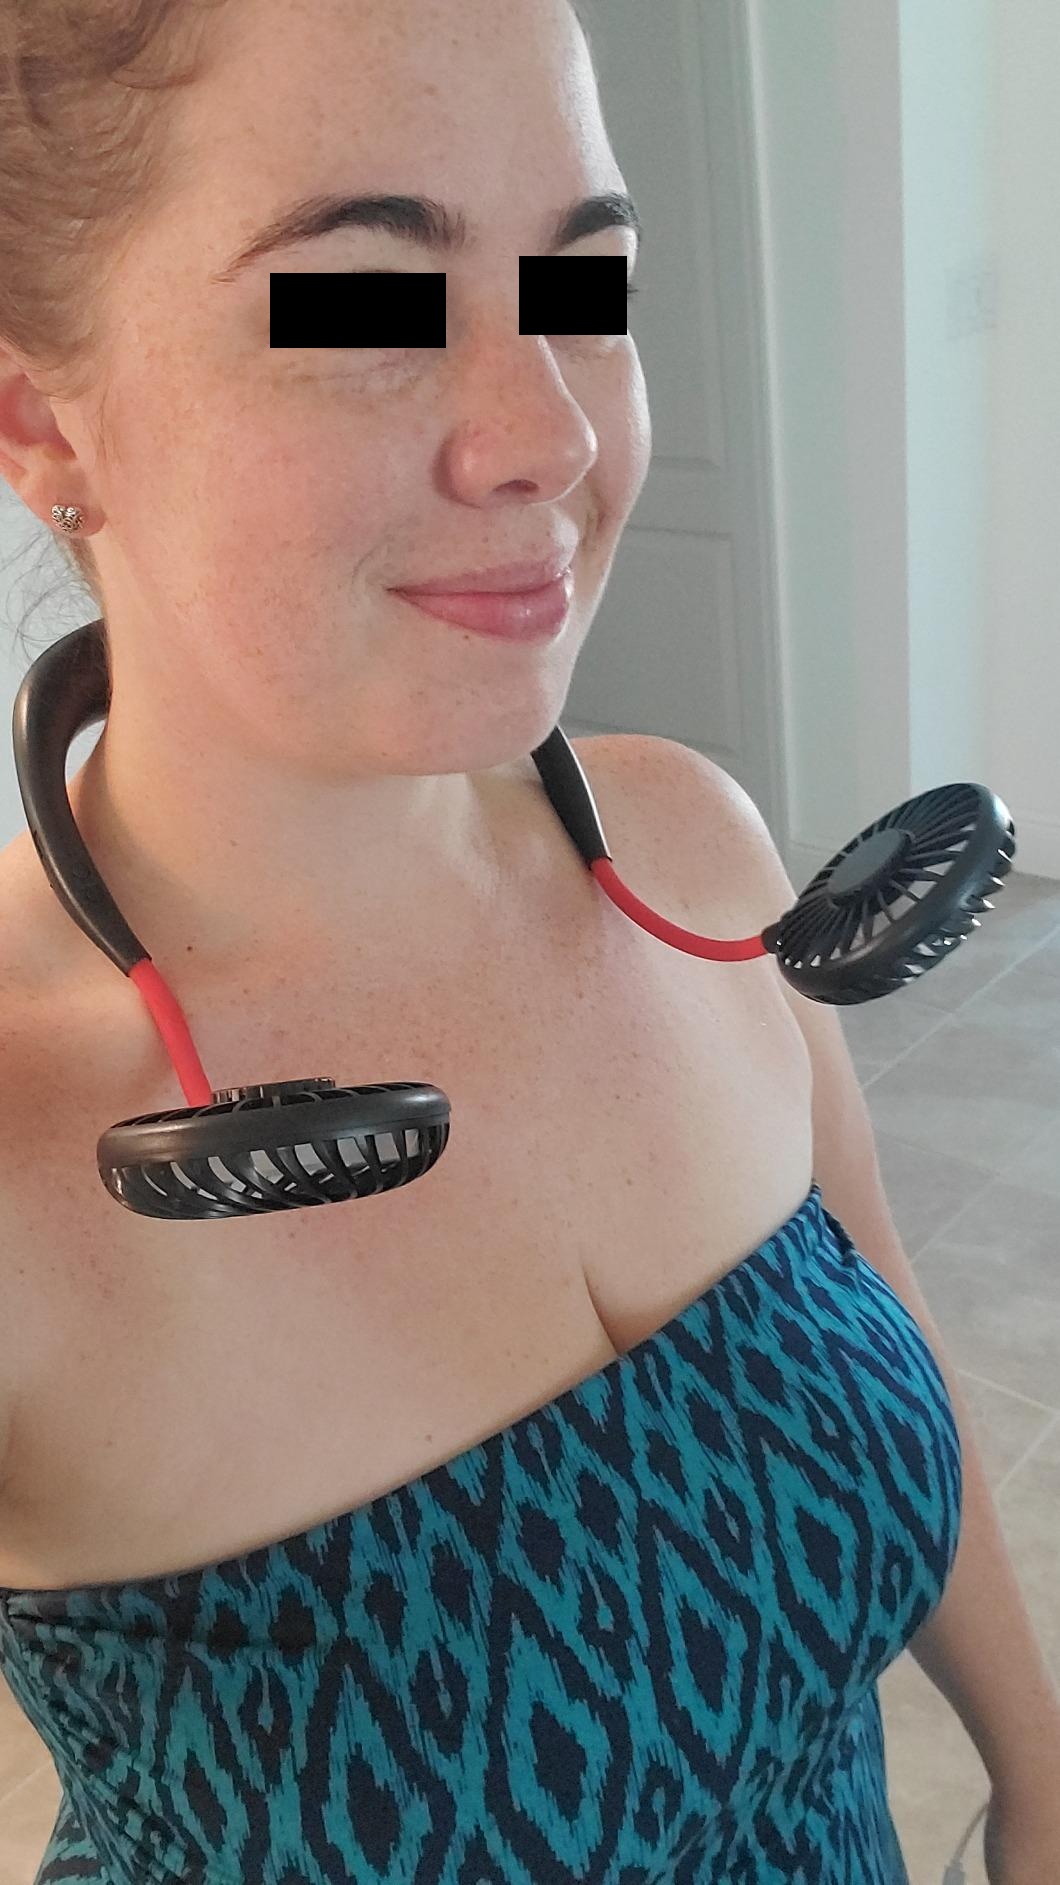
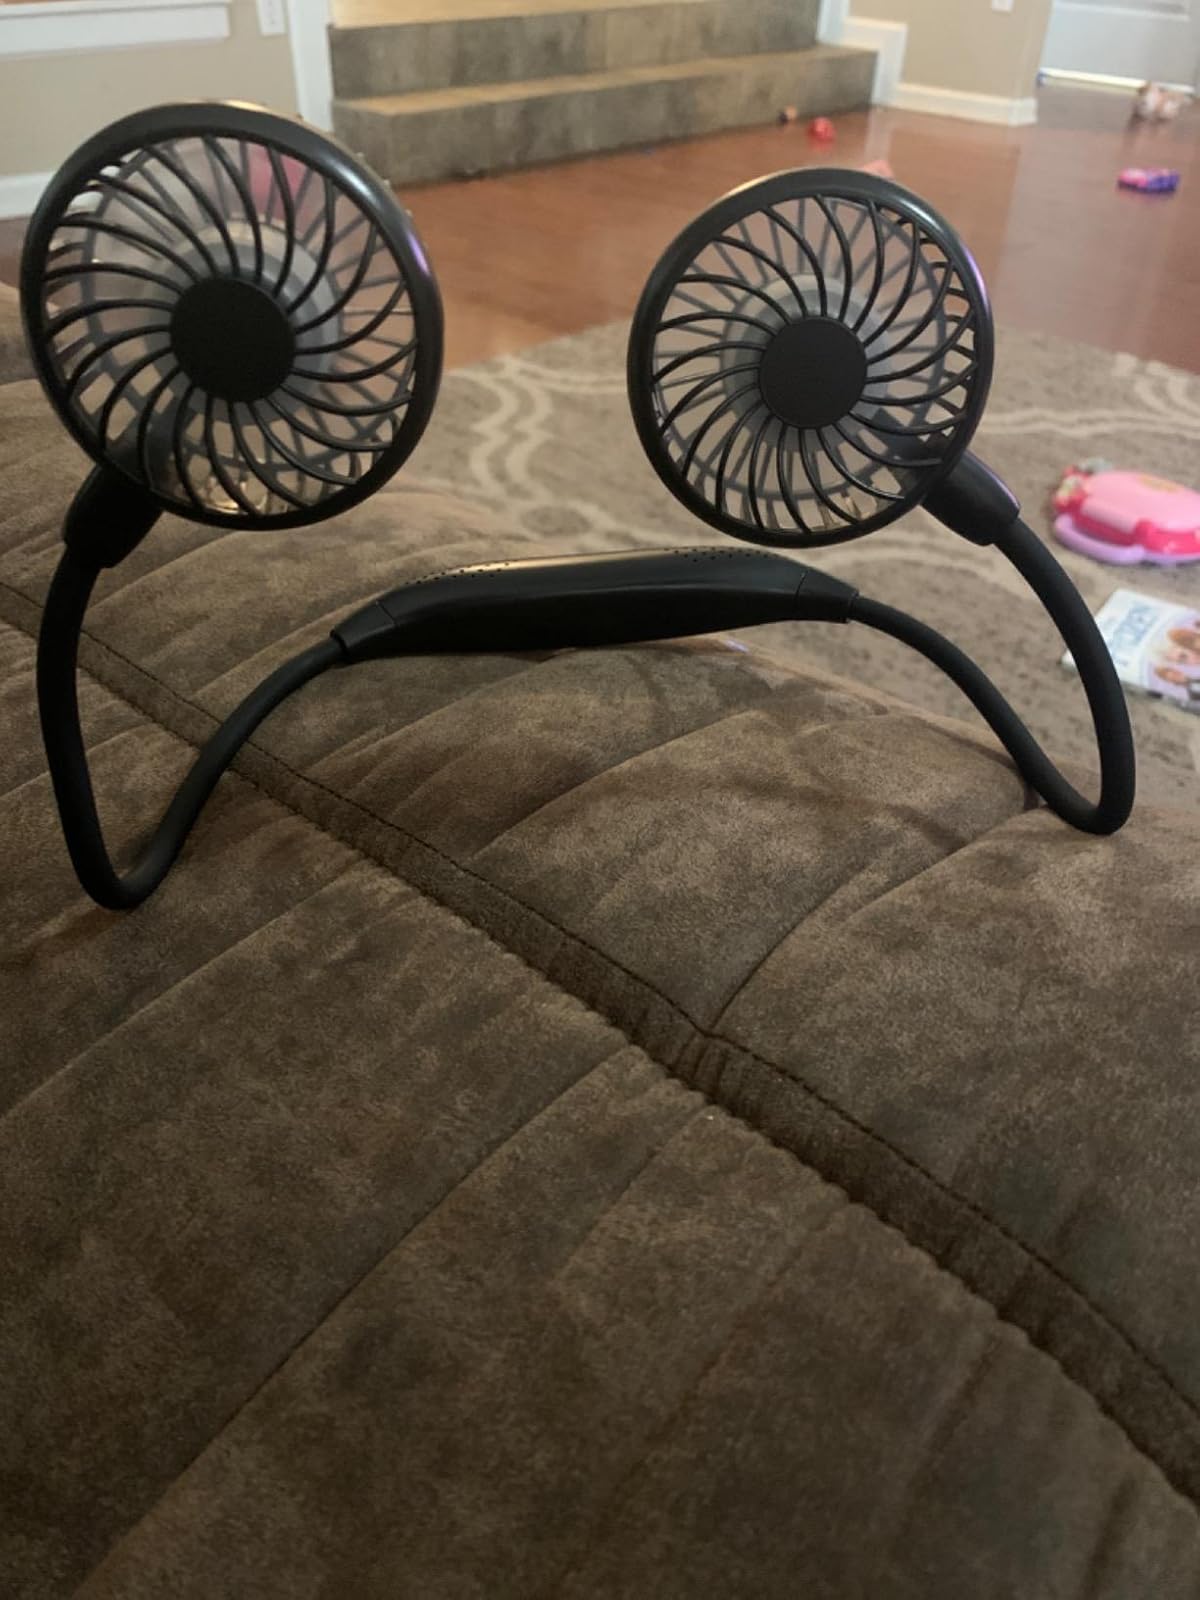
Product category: fan
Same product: no